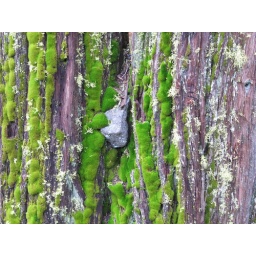
The tree grew around the rock and it has now become part of the tree...